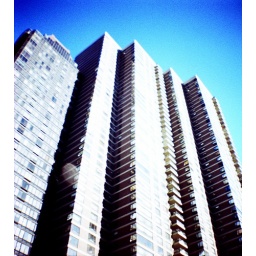
Don't know the name of this one, but I liked the design against the blue sky